Answer in natural language. Which object is closer to the camera taking this photo, lshaped dark countertop (highlighted by a blue box) or bluegrey rectangular table (highlighted by a green box)? Choose between the following options: lshaped dark countertop (highlighted by a blue box) or bluegrey rectangular table (highlighted by a green box)
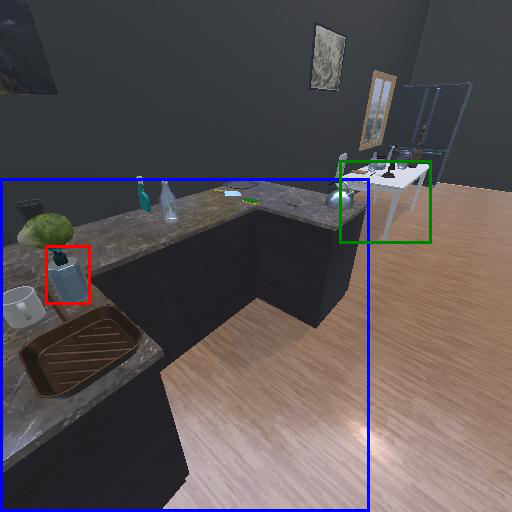
<answer>lshaped dark countertop (highlighted by a blue box)</answer>